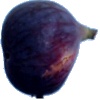
Label: Fig 1